Frank P. Van Pelt

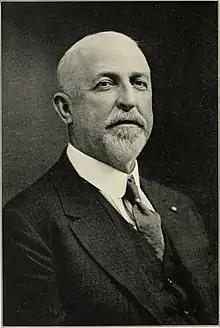
Frank P. Van Pelt

Francis Perkins Van Pelt (1861July 20, 1942) was a 19th-century Sandy Hook Pilot. He is best known for being the President of the New York Sandy Hook Pilots Association and chairman of the executive committee of the New York and New Jersey Pilots' Associations. His father was Augustus Van Pelt a Sandy Hook pilot.